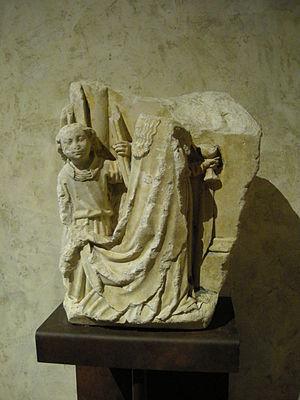
Azeville est une commune française, située dans le département de la Manche en région Normandie, peuplée de 85 habitants.